72 Tenants of Prosperity

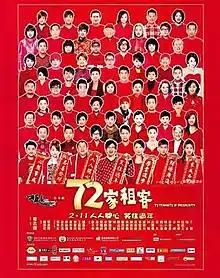
Film poster

72 Tenants of Prosperity (72家租客) is a 2010 Hong Kong comedy film produced by the Shaw Brothers Studio, Television Broadcasts Limited, United Filmmakers Organization, Sil-Metropole Organisation and Sun Wah Media Group. It was directed by Eric Tsang and stars Tsang himself and various other actors. It was released in Hong Kong, Malaysia, Australia, and New Zealand on 11 February 2010.